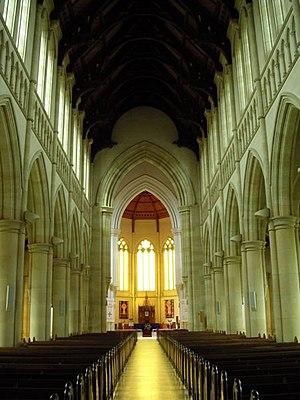
La Cathédrale du Sacré-Cœur de Bendigo est une cathédrale catholique située en Australie dans l'État du Victoria, dans la ville de Bendigo.